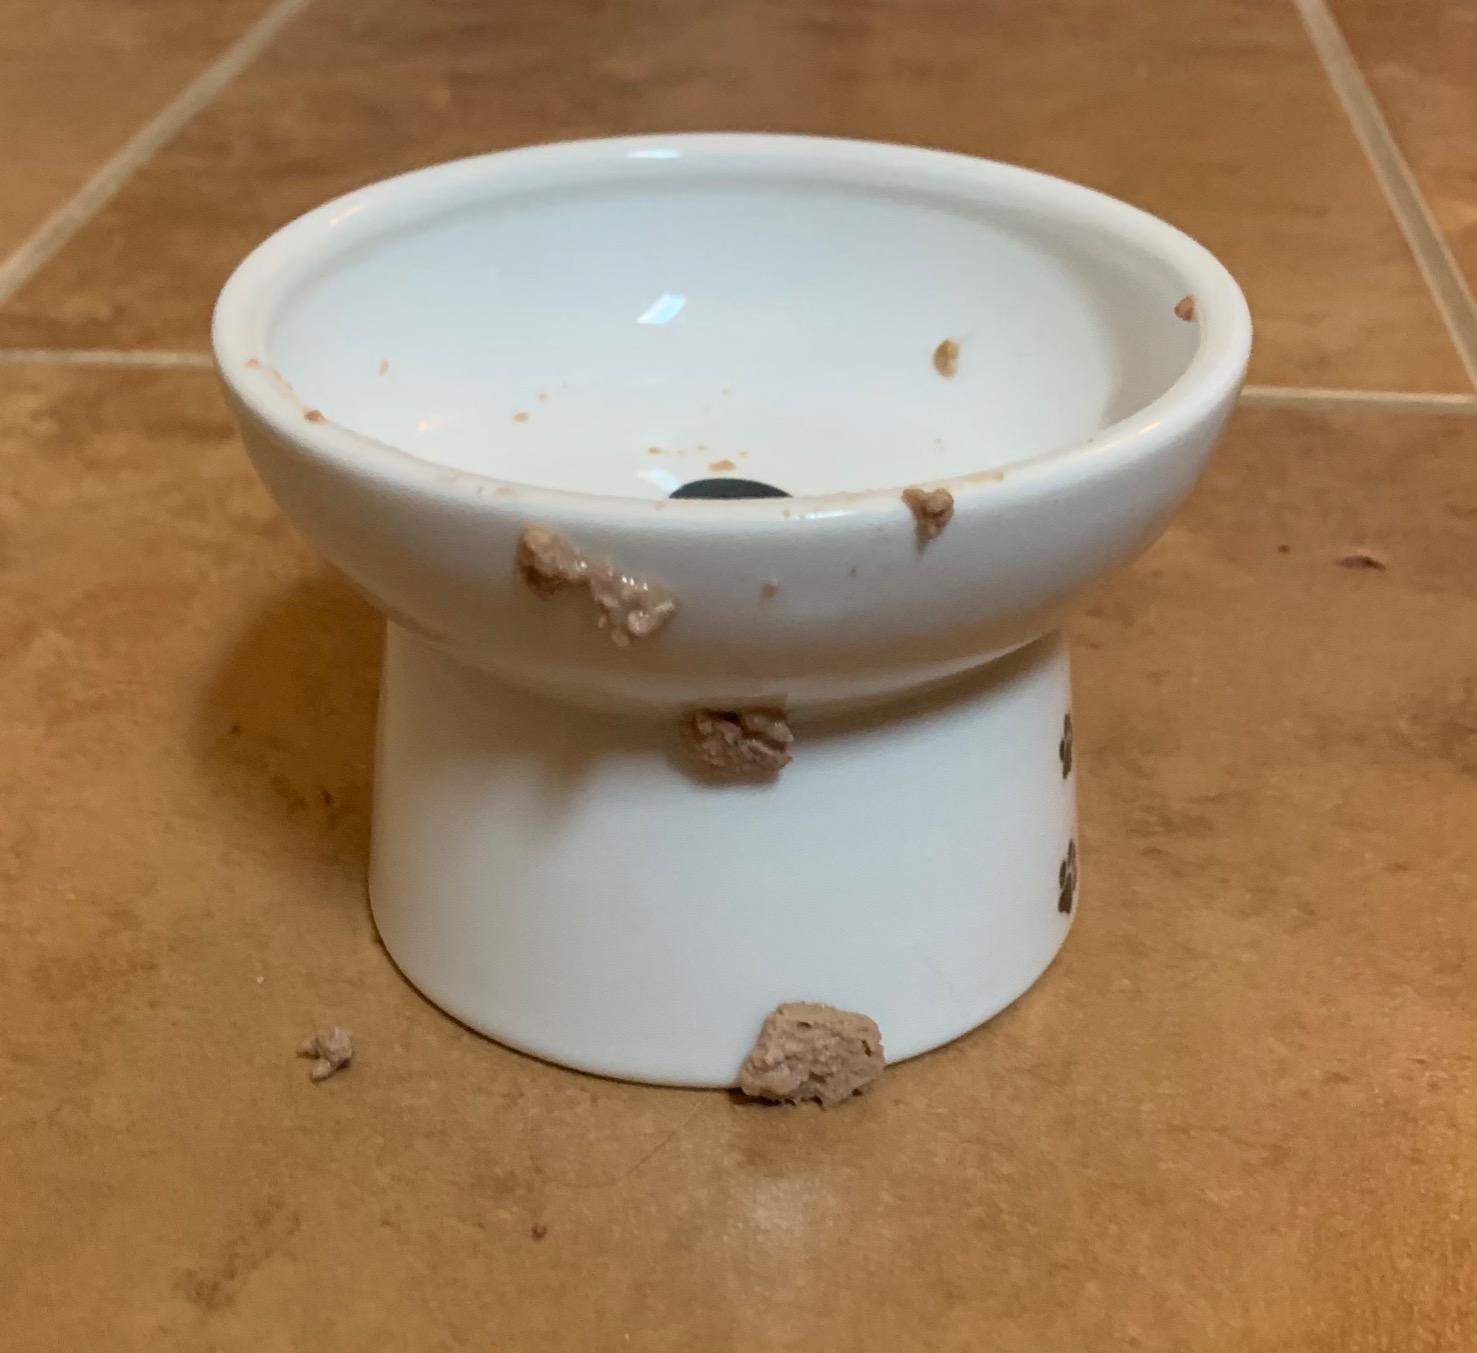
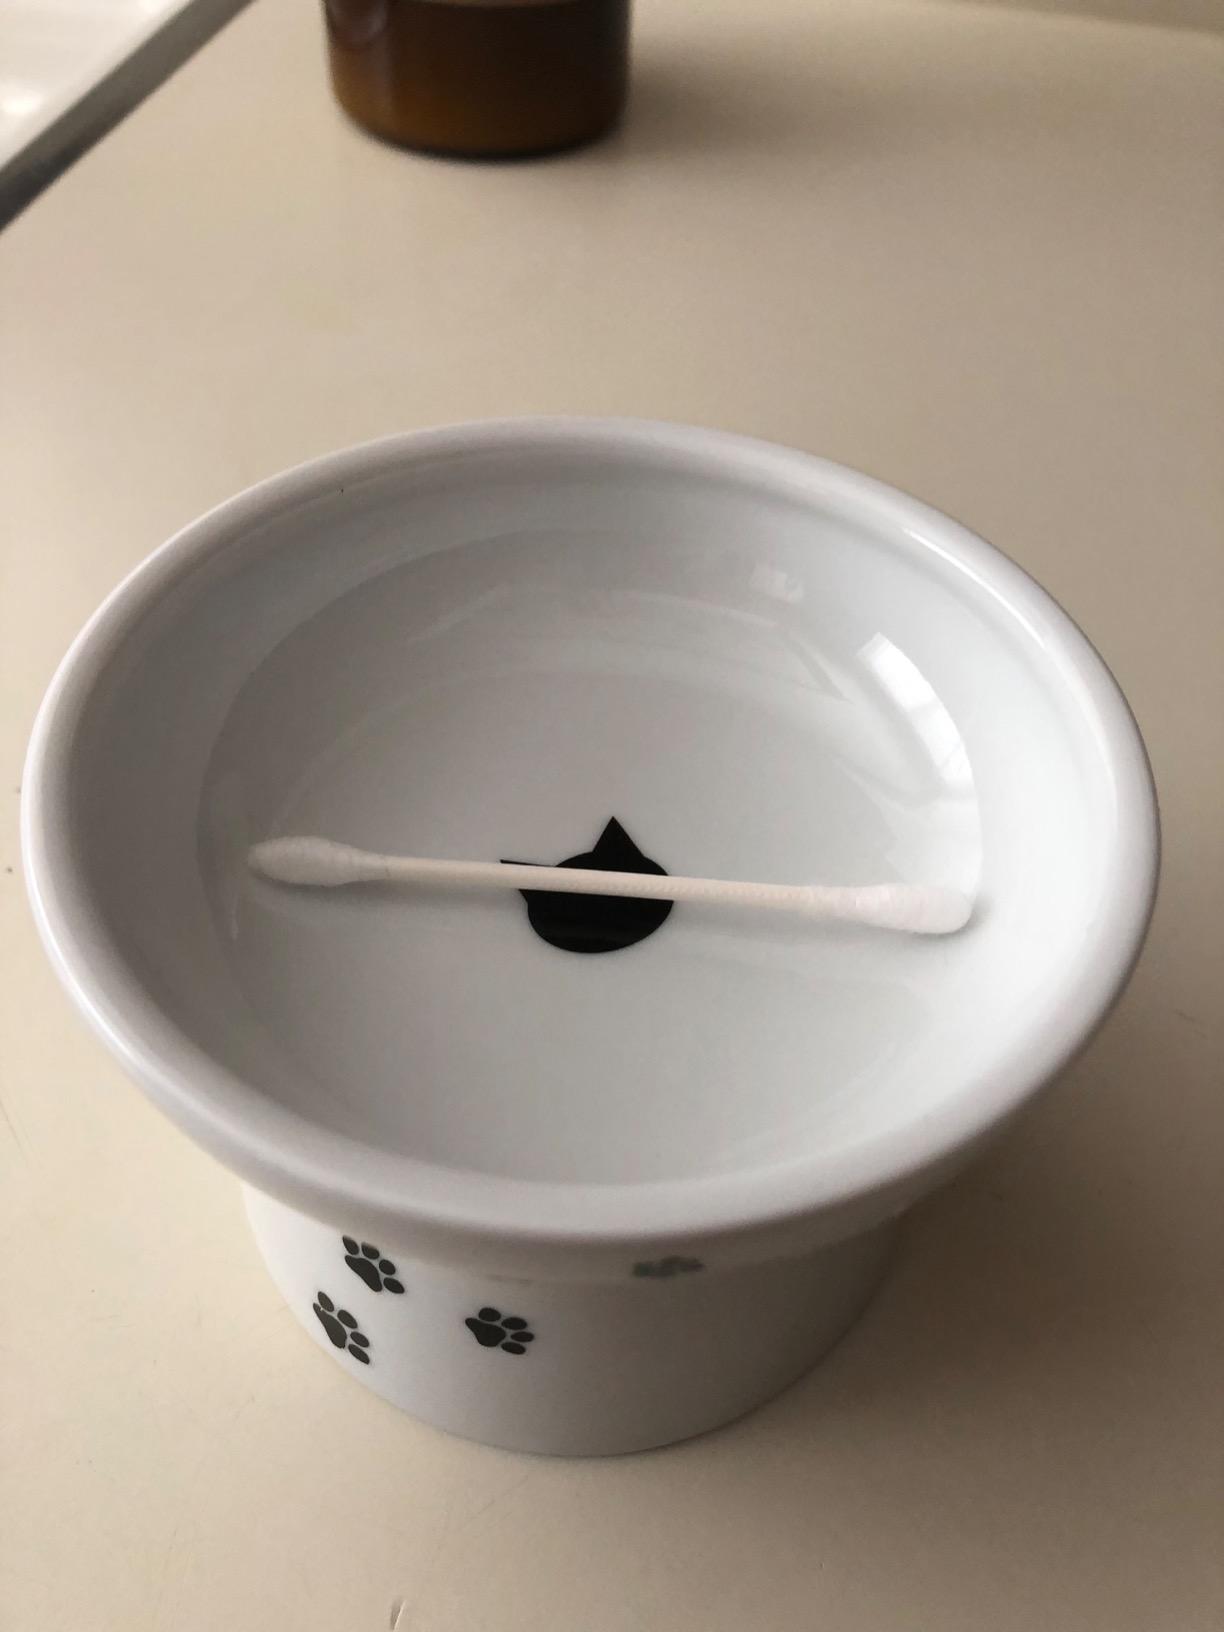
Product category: items_bowl
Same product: yes